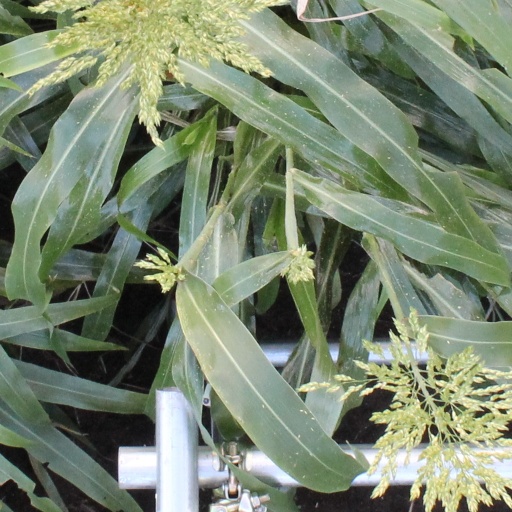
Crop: sorghum